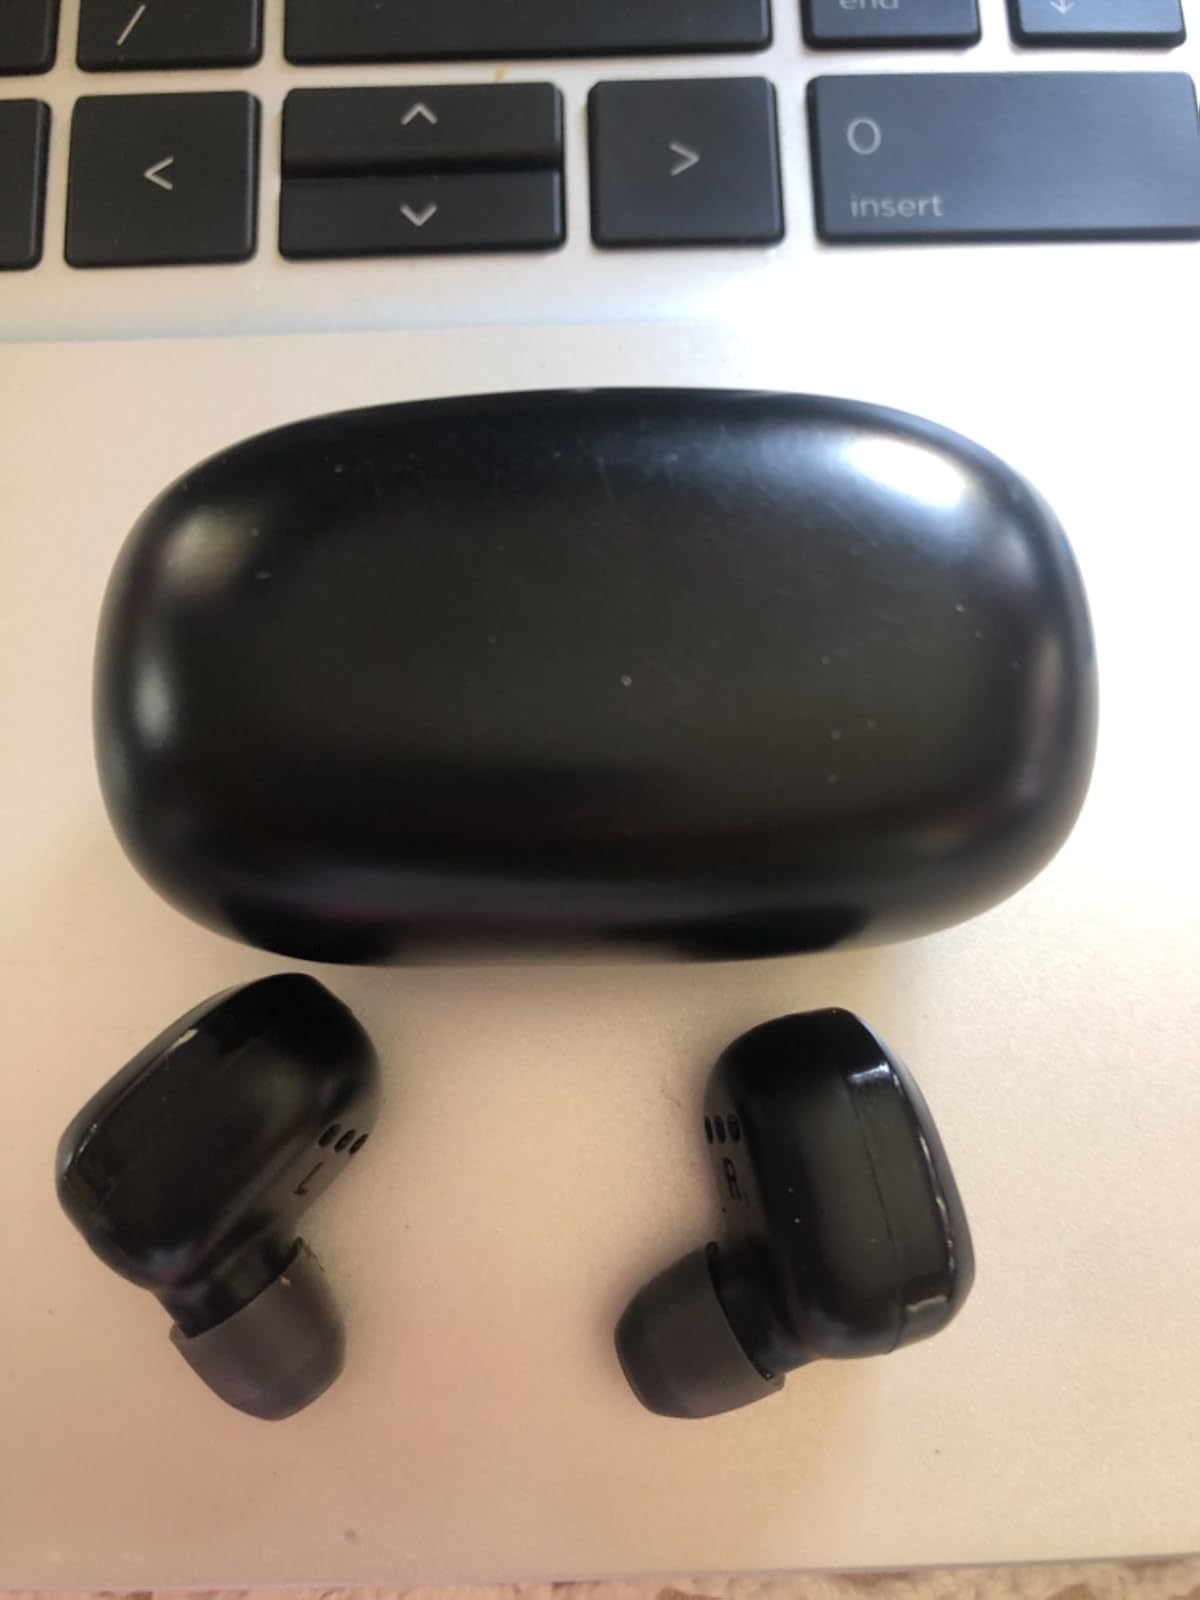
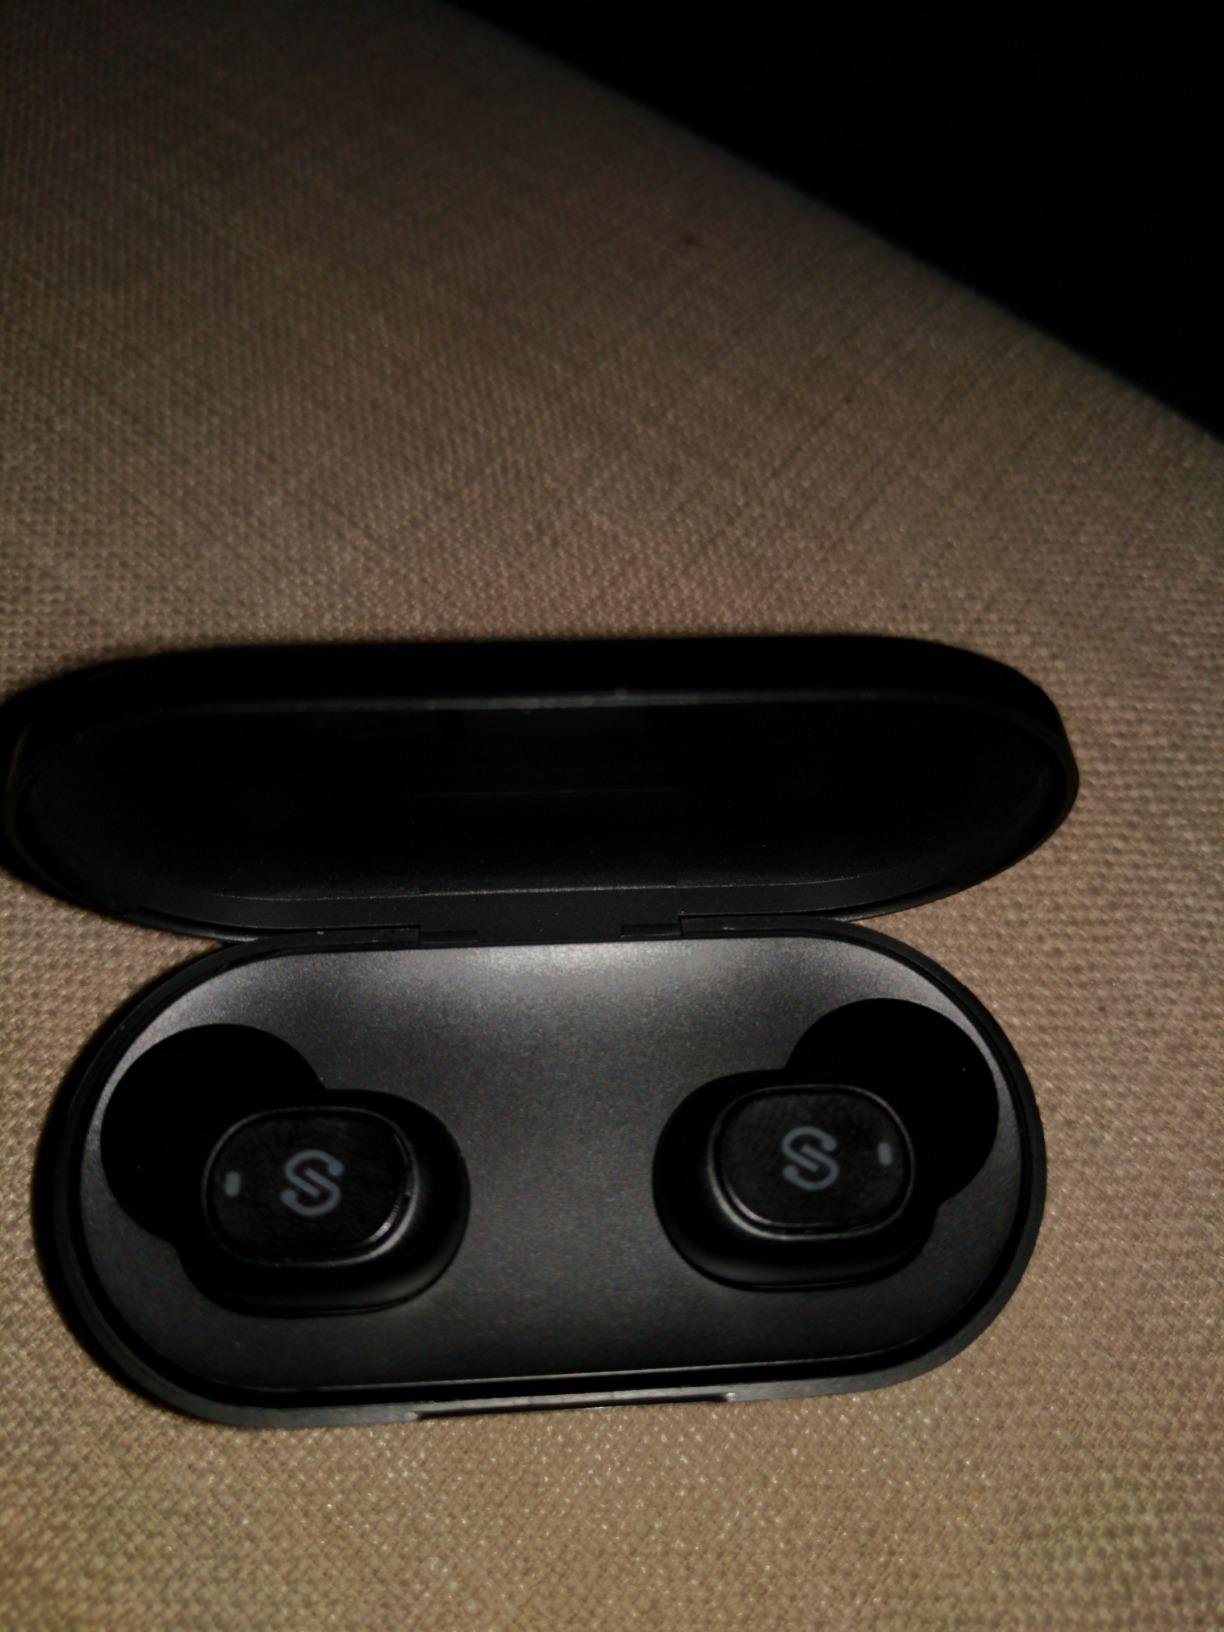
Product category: earbuds
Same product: no